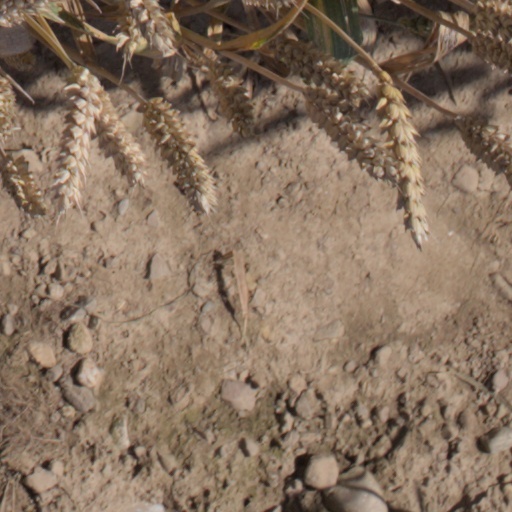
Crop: wheat